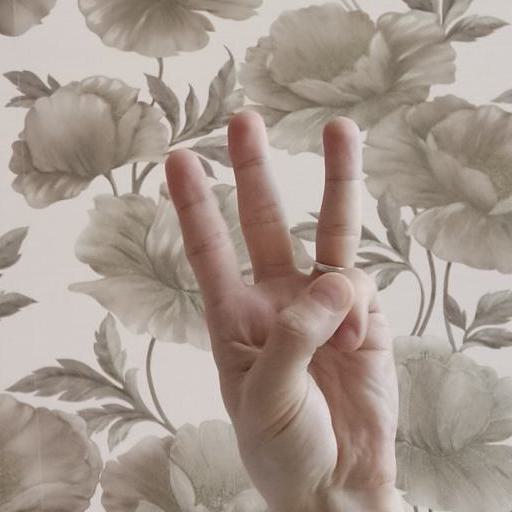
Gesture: three